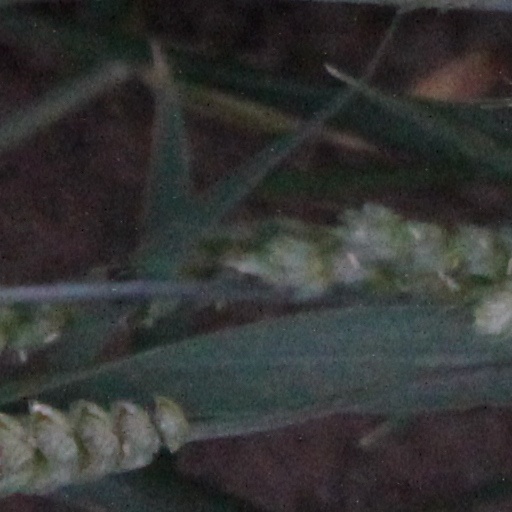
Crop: wheat